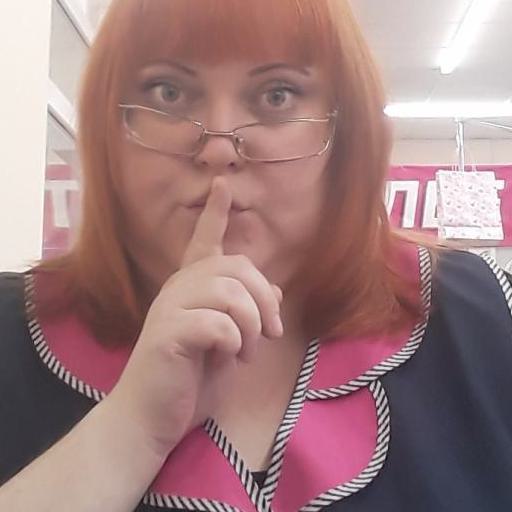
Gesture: mute